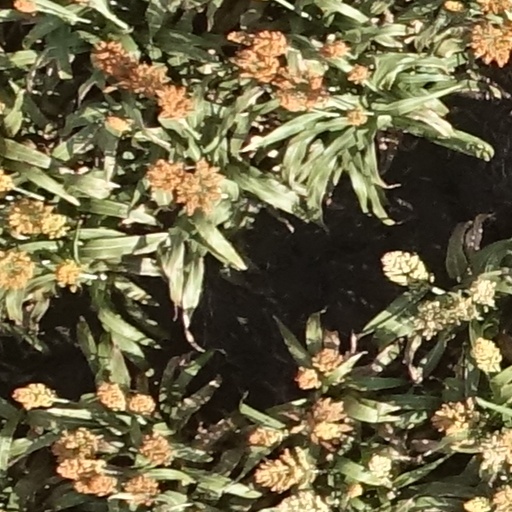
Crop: sorghum